1956 Toronto municipal election

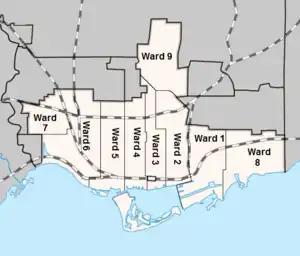
Ward boundaries used in the 1956 election

Results are taken from the December 4, 1956 "Toronto Star" and might not exactly match final tallies.